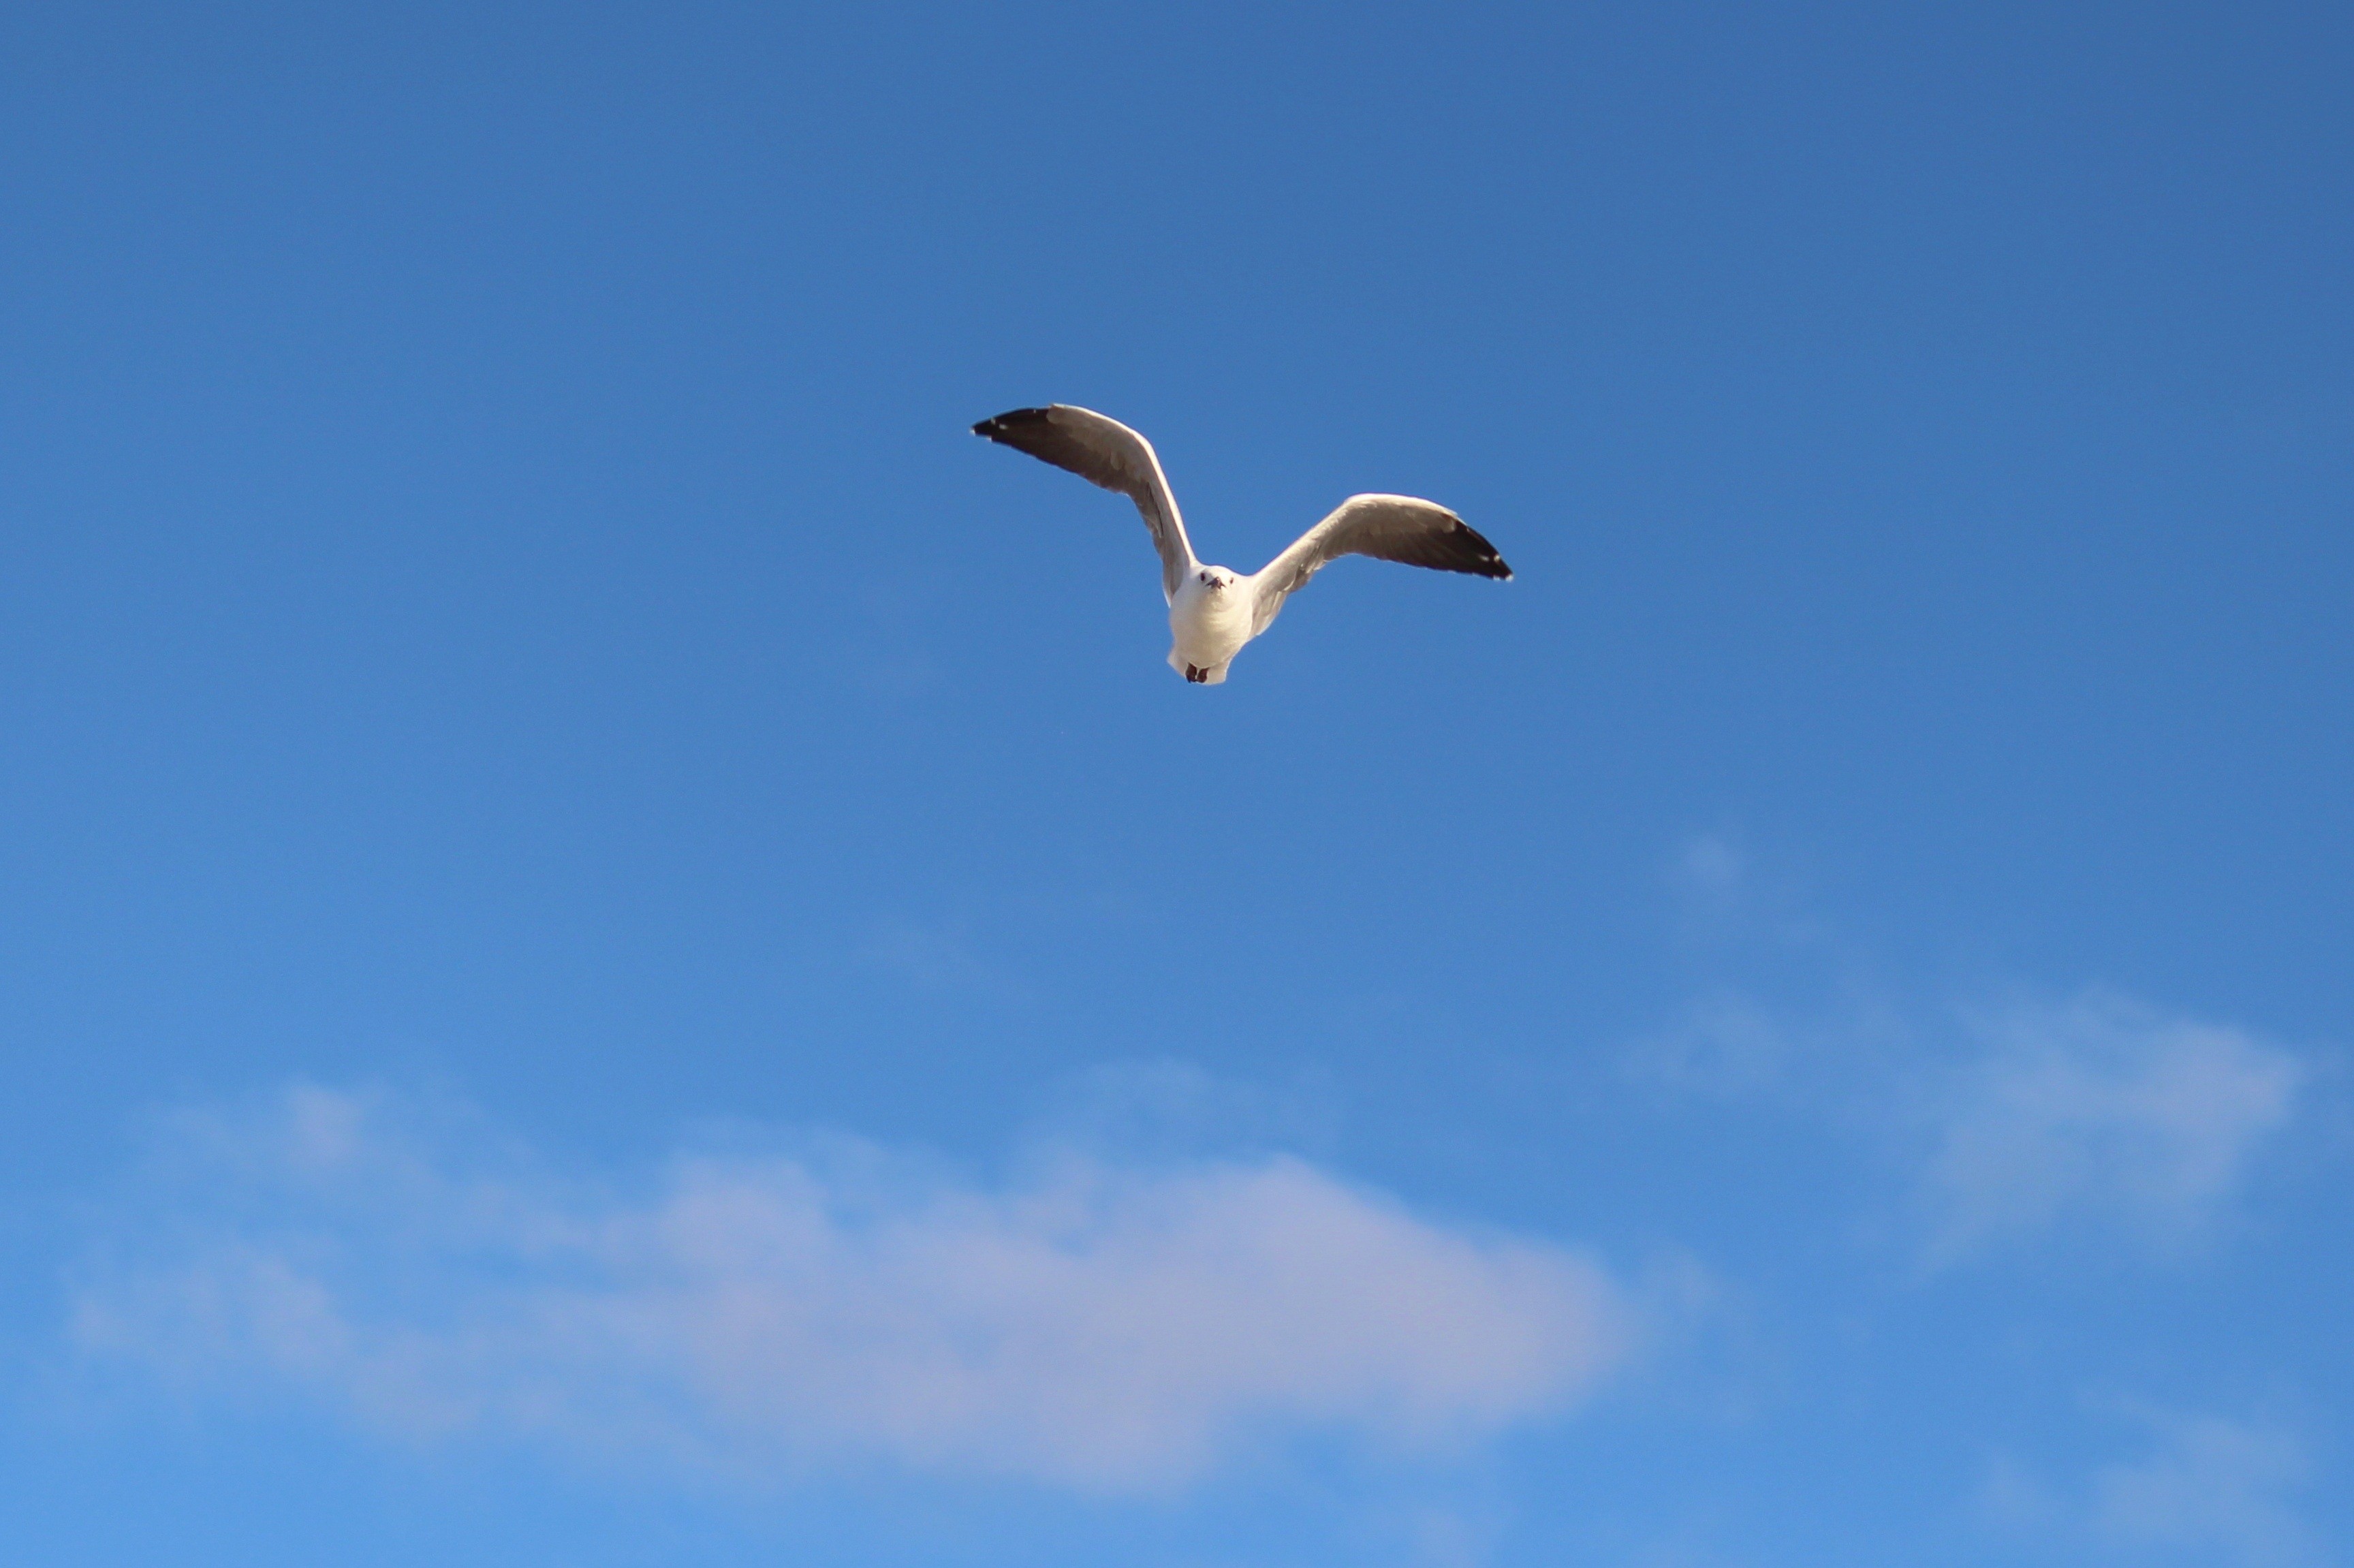
coast, bird, wing, sky, seabird, seagull, gull, flight, vertebrate, wing beat, charadriiformes, atmosphere of earth